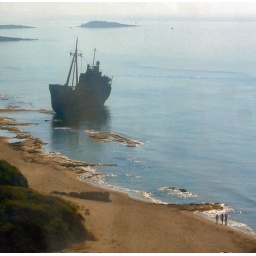
A ship aground. Somewhere in the SouthEast Pelopponese, Greece. (Quick shot through a moving bus window.)